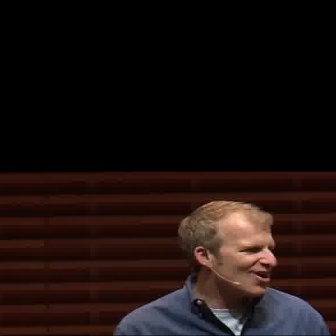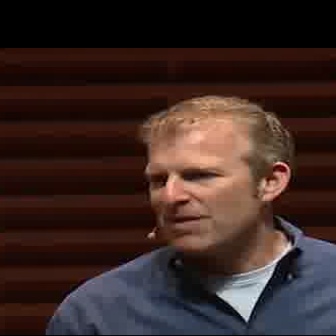
  Please identify the target specified by the bounding box [177,199,276,298] in the first image and locate it in the second image. Return the coordinates in [x_min,y_min,x_max,y_max] format.
Answer: [136,94,292,251]